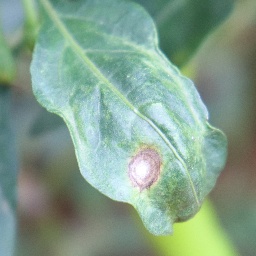
Label: cercospora